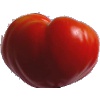
Label: Tomato 3